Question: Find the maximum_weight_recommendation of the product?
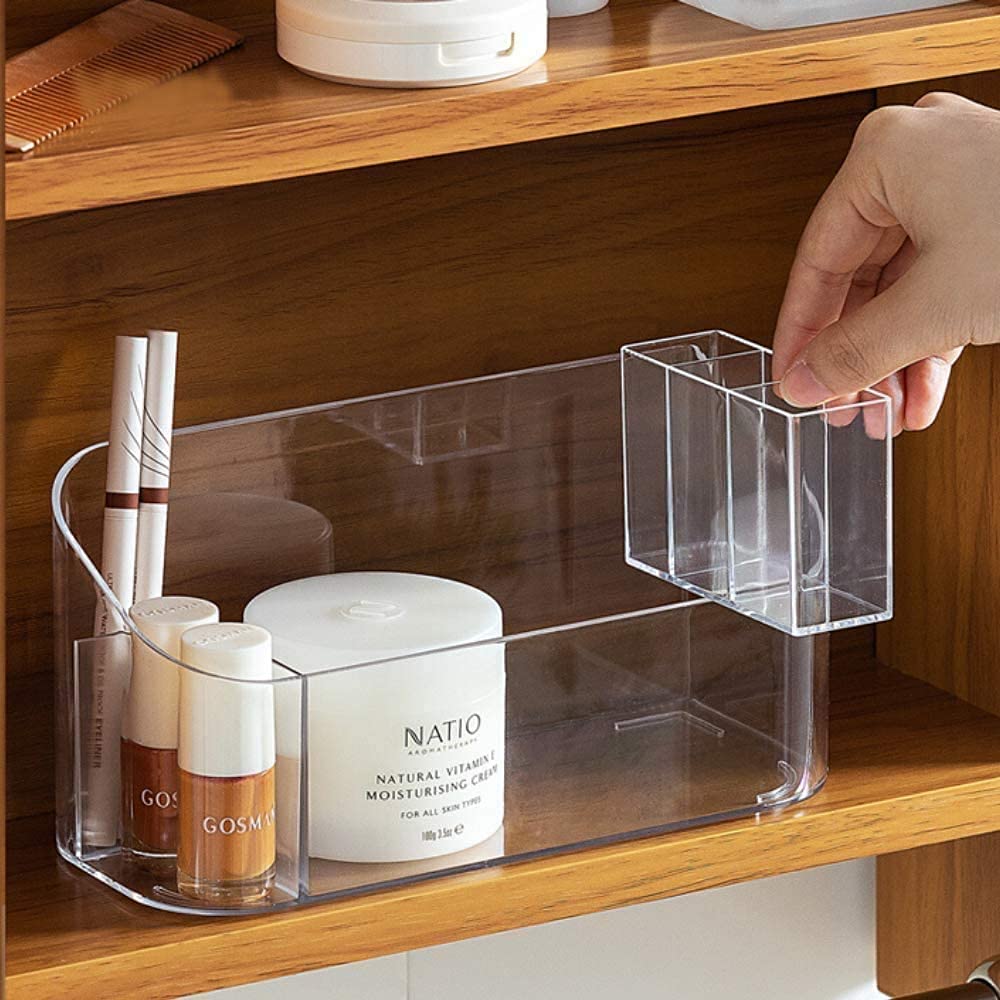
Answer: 180.0 gram